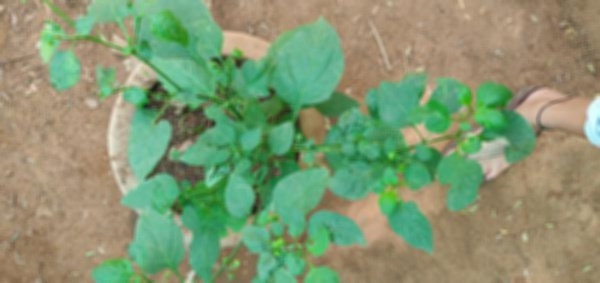
Plant: Nagadali